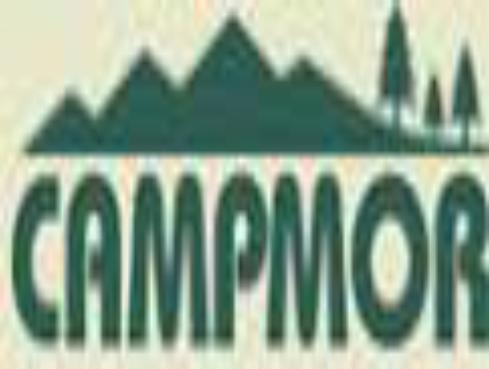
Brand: Campmor
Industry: Clothes